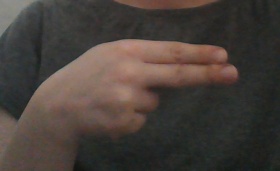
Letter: ain